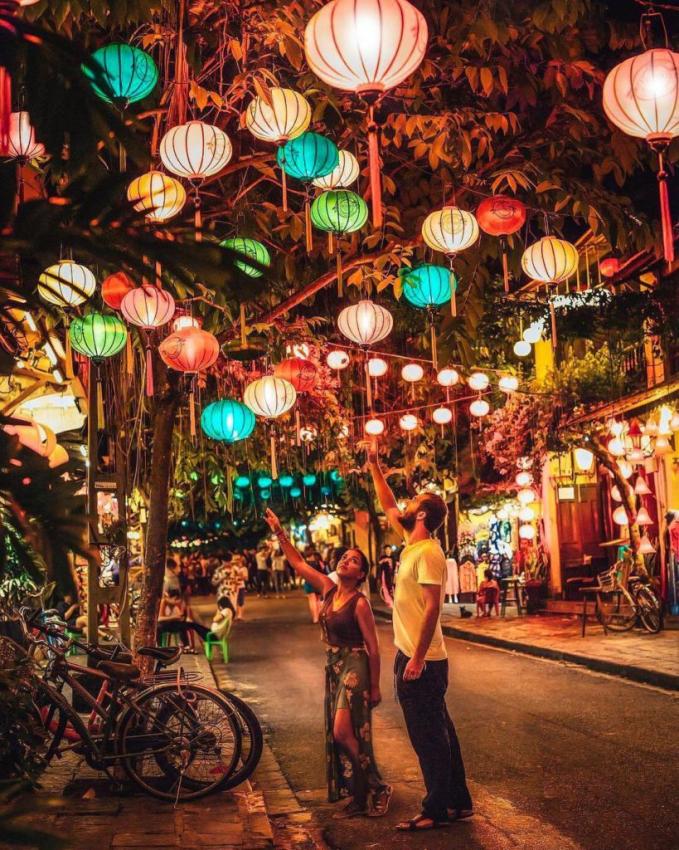
có những chiếc đèn lồng được treo ở phía trên của con đường